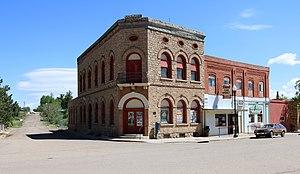
Aguilar est une ville américaine située dans le comté de Las Animas dans le Colorado.